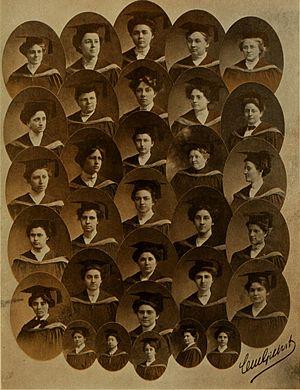
Un yearbook, album de finissants ou album de promotion, est un livre recensant les principaux événements de l'année passée d'une école ainsi que les photos et noms des élèves. La quasi-totalité des lycées et universités américains, canadiens et australiens publient un yearbook. Le terme peut aussi avoir un autre sens en anglais : une collection de faits ou statistiques publiée annuellement.